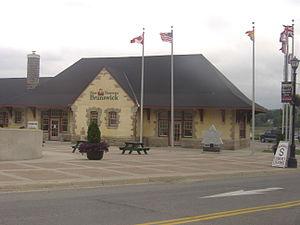
Saint-Stephen est une ville du comté de Charlotte, au sud-ouest du Nouveau-Brunswick. La ville est située sur la rivière Sainte-Croix, qui forme une frontière naturelle entre le Canada et les États-Unis d'Amérique, et est reliée par un pont à Calais, au Maine. Elle est nommée en l'honneur du protomartyr Étienne.
Cet article recense les lieux patrimoniaux du comté de Charlotte inscrit au répertoire des lieux patrimoniaux du Canada, qu'ils soient de niveau provincial, fédéral ou municipal.